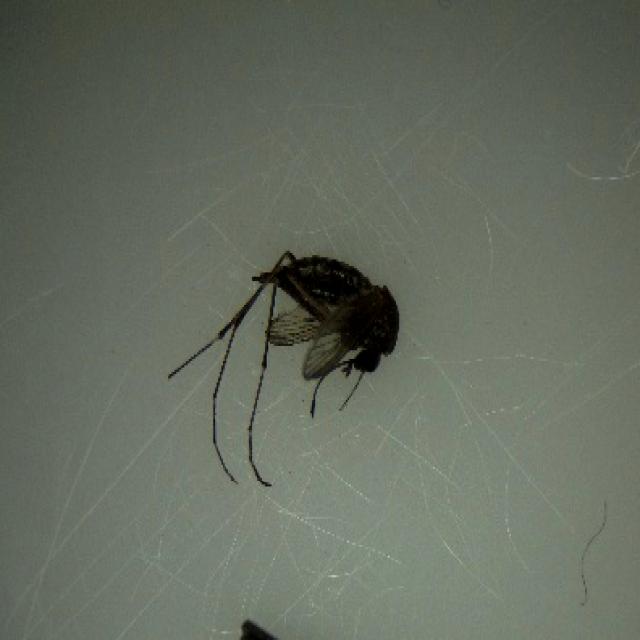
Species: aedes_vexans